Raja Sen

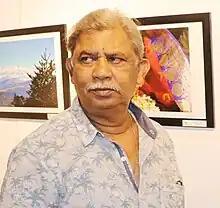
Sen at the Focus Exhibition of Mayukhardo, 2019

Raja Sen (born 10 November 1955) is an Indian film and television director and the winner of three National Film Awards from Kolkata, West Bengal, India. He is the father of Subhasree Sen and Sreyoshi Sen.